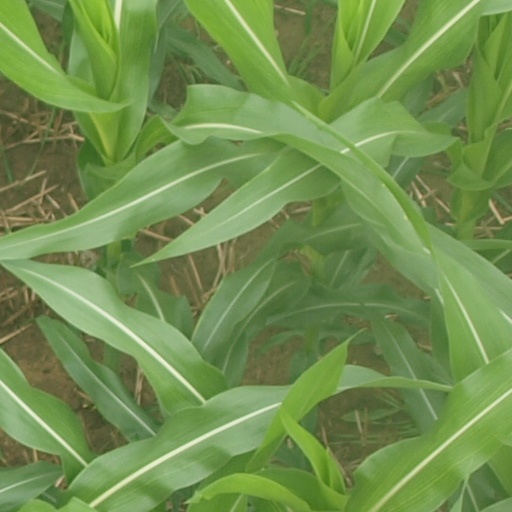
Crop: maize; corn